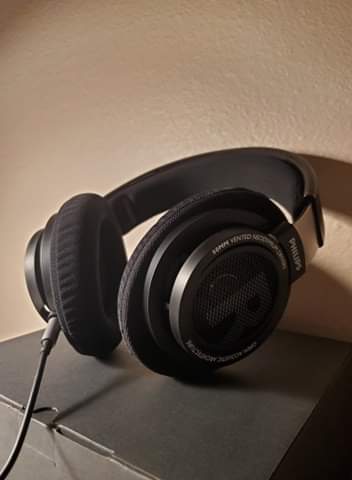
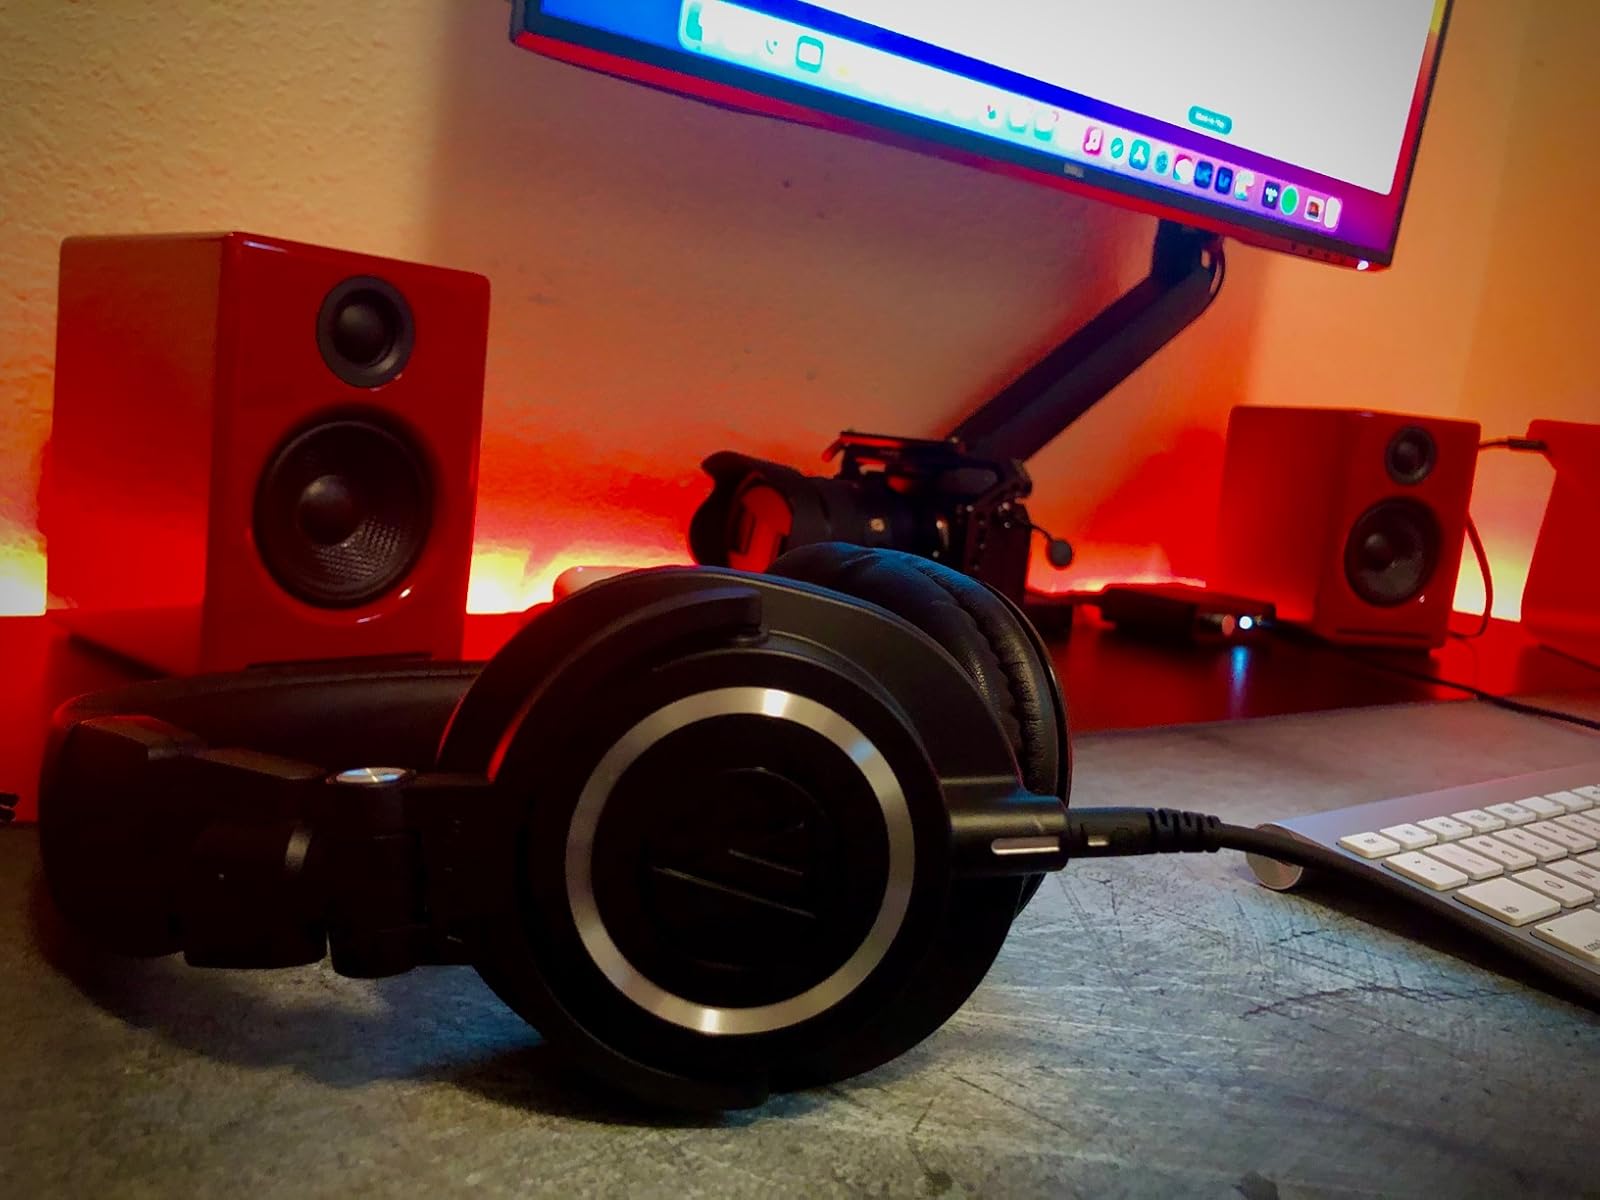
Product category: headphones
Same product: no